UMPS CARE

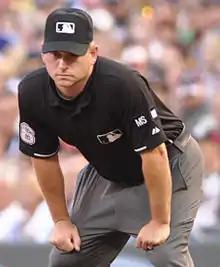
Mike Muchlinski, one of the umpires active with UMPS CARE

On ESPN's "Wednesday Night Baseball" show, host Jon Sciambi showed umpires Mike Winters, Mark Wegner, Marty Foster, and Mike Muchlinski at a St. Louis, Missouri, children's hospital for a "BLUE For Kids" event. As of 2017, umpires have held events at 131 hospitals, distributing more than 12,500 Build-A-Bear stuffed animals since 2006.